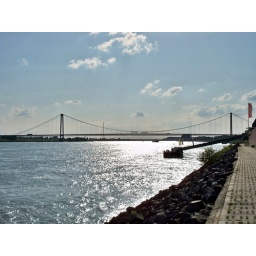
hardest thing to learn in life is which bridge to cross and which to burn. ~David Russell